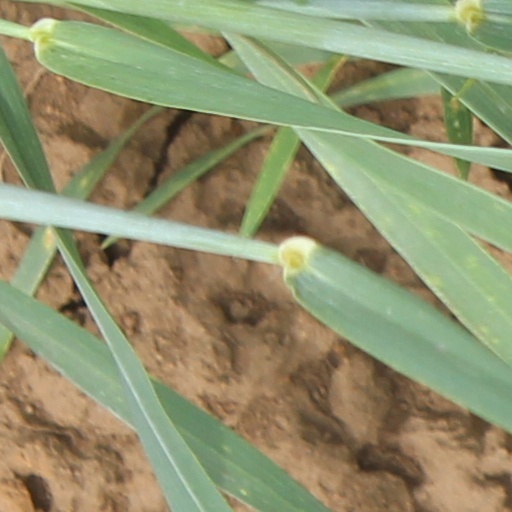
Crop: wheat